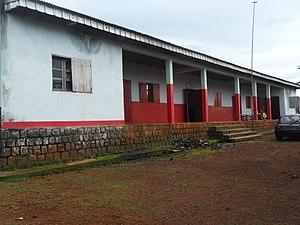
Hôpital de Koundja/Koutaba
Koutaba est une commune du Cameroun située dans le département du Noun et la région de l'Ouest.